Focus Bangla

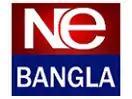
The old logo during 2010

The channel features programs covering major daily incidents and analyses of significant news events. In addition to news from North East and West Bengal, it includes national and international coverage and highlights issues affecting the common people in the state.